Hominid dispersals in Europe

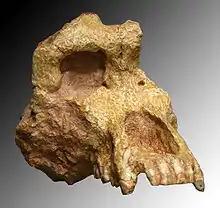
A fragment of skull belonging to "Ouranopithecus macedoniensis", a hominid found in Europe in the Late Miocene

In the Early Miocene, Europe had a subtropical climate and was intermittently connected to Africa by land bridges. At the same time, Africa was becoming more arid, prompting the dispersal of its tropical fauna—including primates—north into Europe. Apes first appear in the European fossil record 17 million years ago with "Griphopithecus." The closely related "Kenyapithecus" is also known from fossils in Germany, Slovakia and Turkey. Both "Griphopithecus" and "Kenyapithecus" are considered likely to be ancestral to the great apes. From 13 million to 9 million years ago, hominids flourished in Europe and underwent an adaptive radiation as they diversified in response to a gradually cooling climate. Middle Miocene European hominids include "Pierolapithecus", "Anoiapithecus", "Dryopithecus", "Hispanopithecus", and "Rudapithecus". The diversity and early appearance of great apes in Europe has led some scientists to theorise that hominids in fact evolved there, before dispersing "back to Africa" in the Middle Miocene.